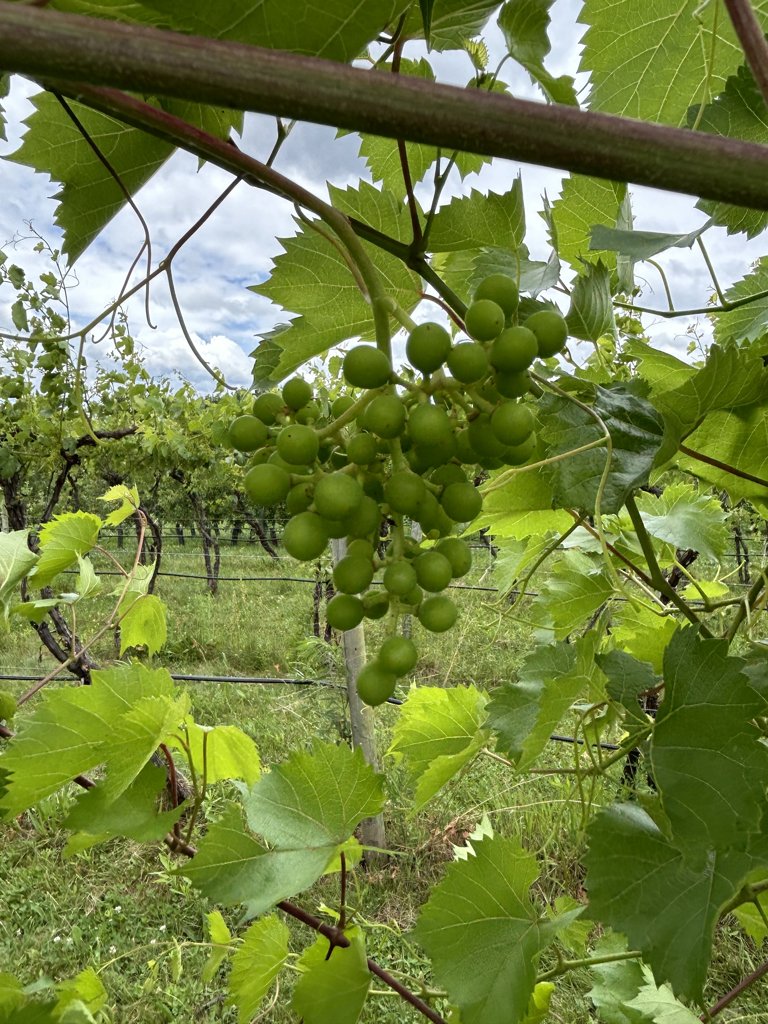
Berries visible: 58
Grape clusters: 1